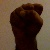
The image shows a hand gesture representing the letter 'S' in Indian Sign Language.